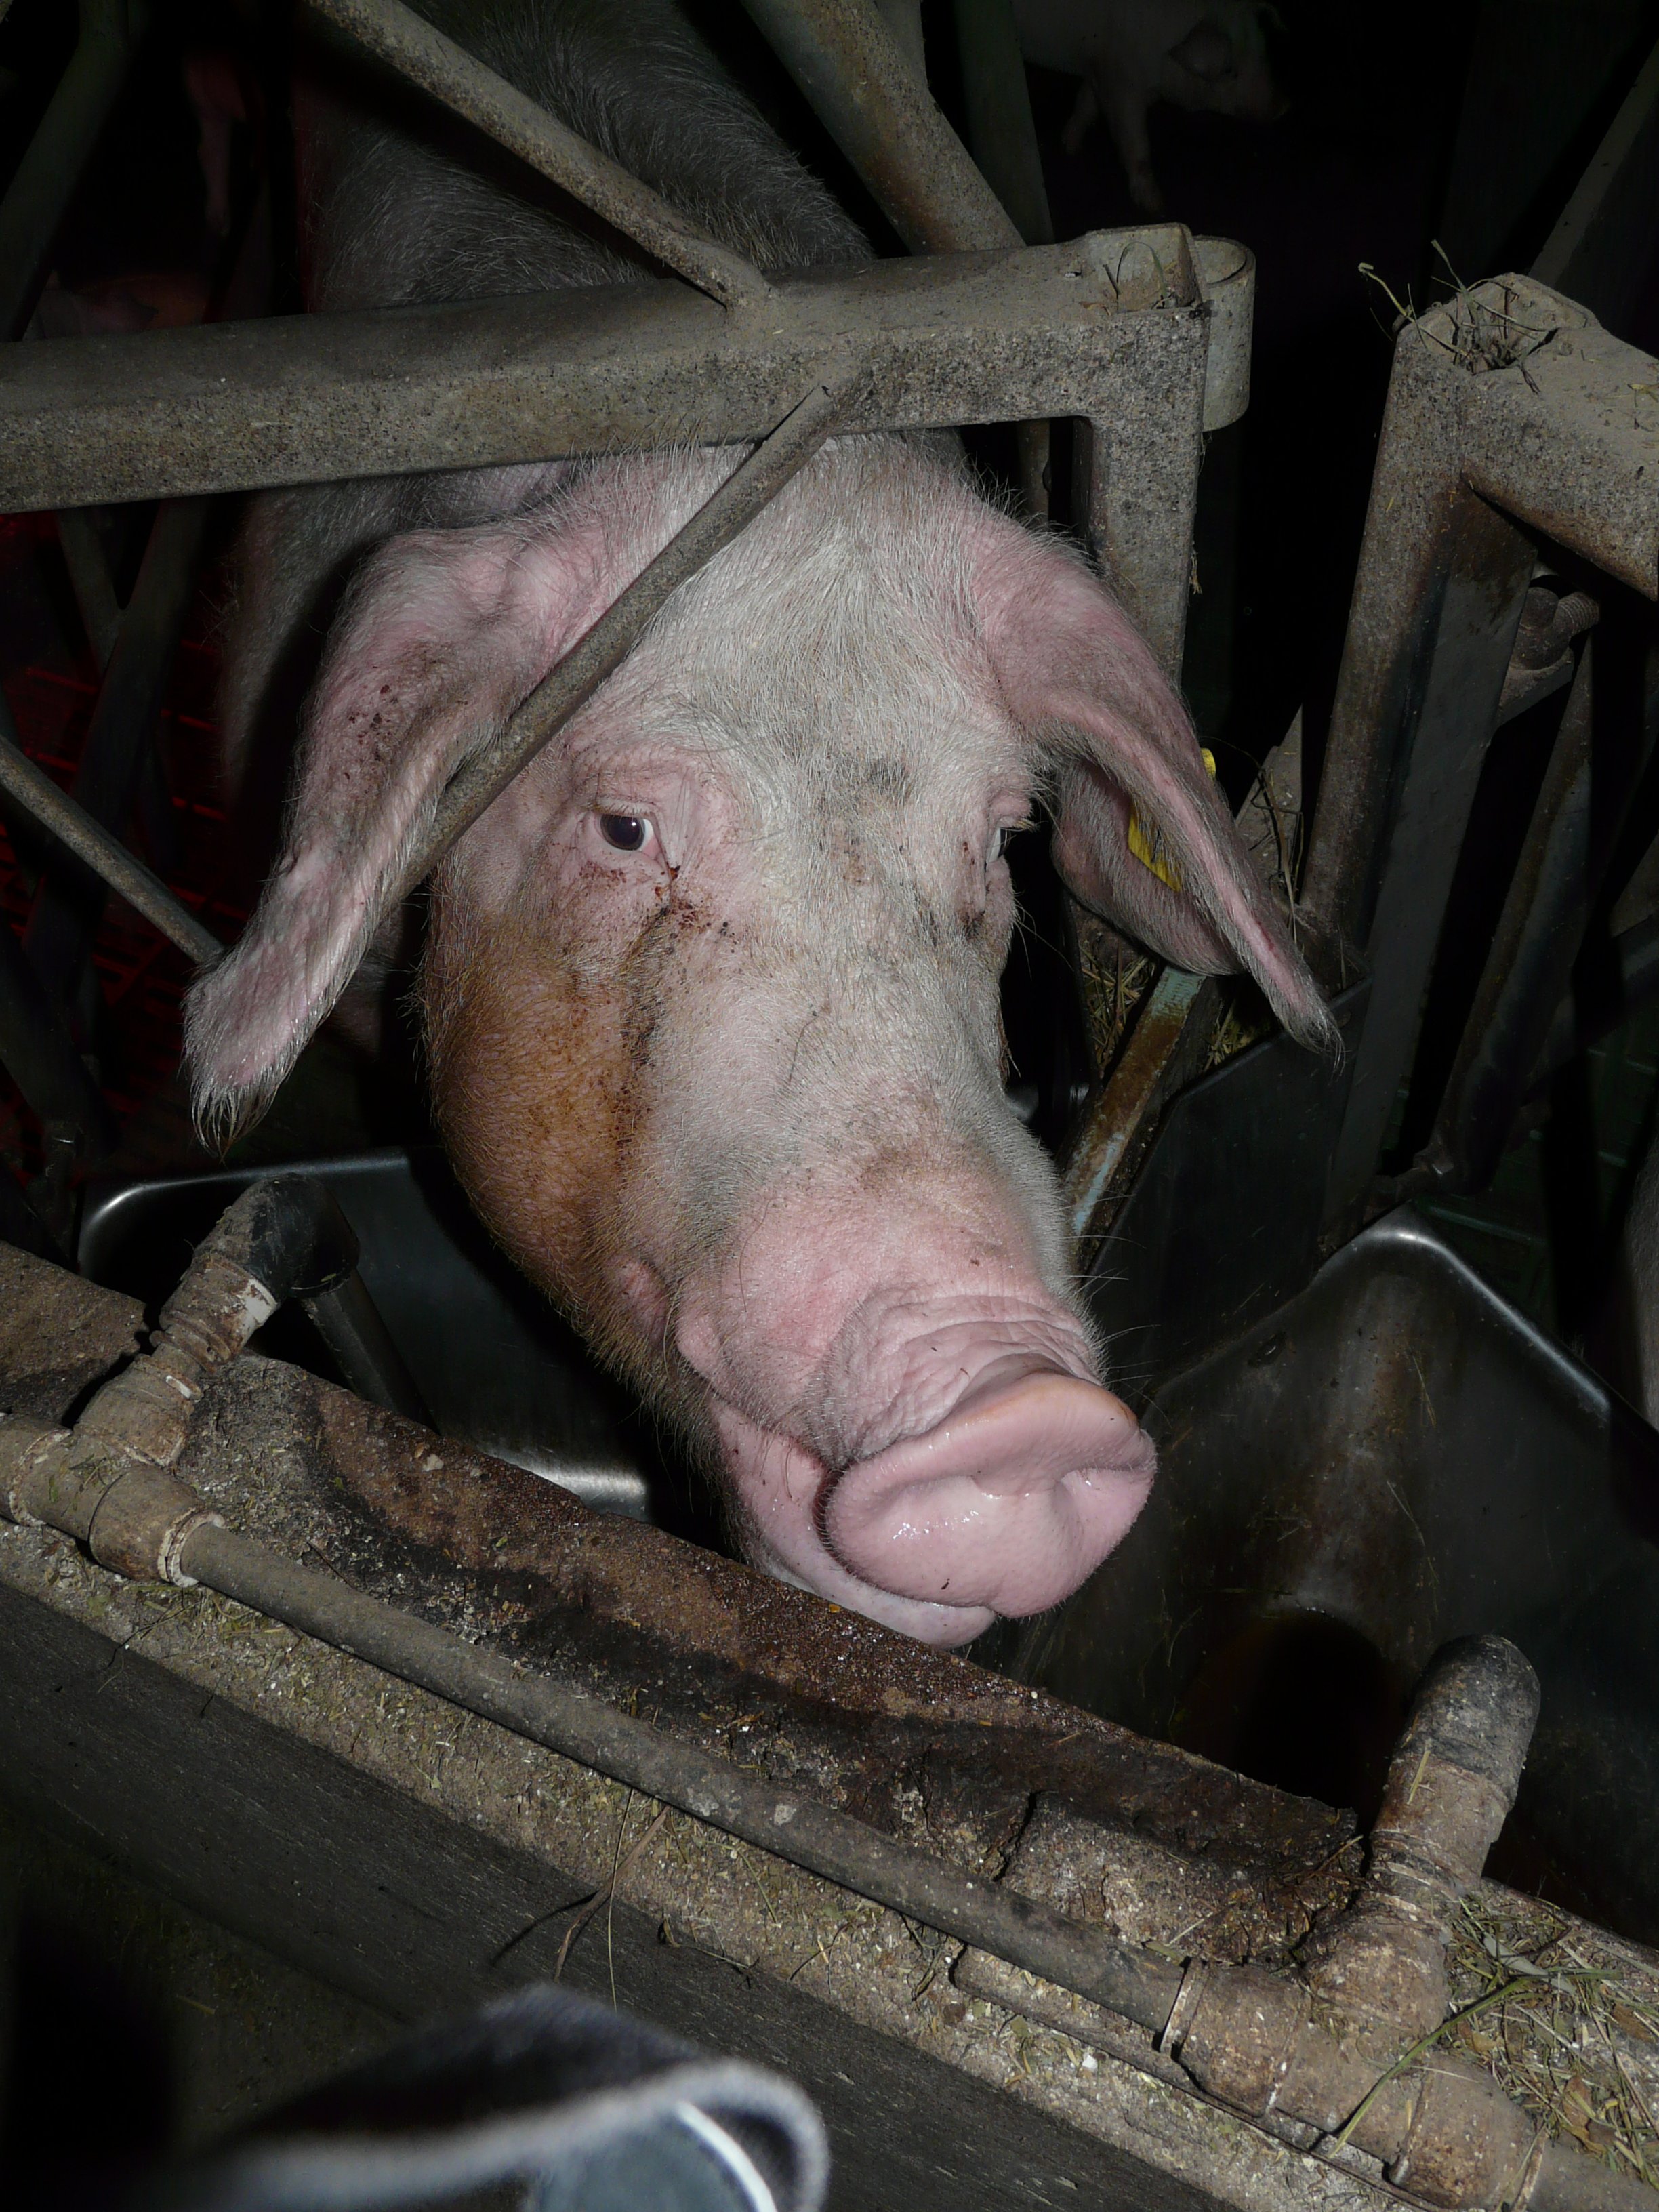
fence, animal, pet, mammal, dirty, pink, fauna, sow, stall, head, vertebrate, grid, wait, pig, proboscis, linkage, domestic pig, hanging ears, pig like mammal